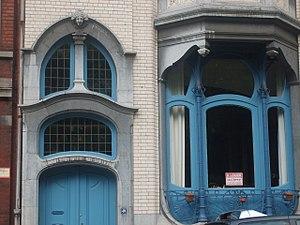
Maison Brasseur-Bodson Rue du Parc, 49 Liège
La Maison Brasseur-Bodson est un immeuble de style art nouveau situé à Liège, en Belgique. Elle a été construite en 1906-1907 par l'architecte Gustave Charlier.